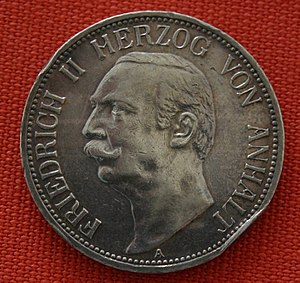
Frederik 2. af Anhalt / Biografi / Regeringstid
Mønt fra 1909 med Frederiks kontrafej og indskriften på tysk: Friedrich II Herzog von Anhalt.
Frederik 2. var hertug af det tyske hertugdømme Anhalt fra 1904 til 1918.